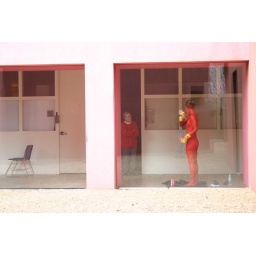
An installation where this girl painted herself red in the art building at school